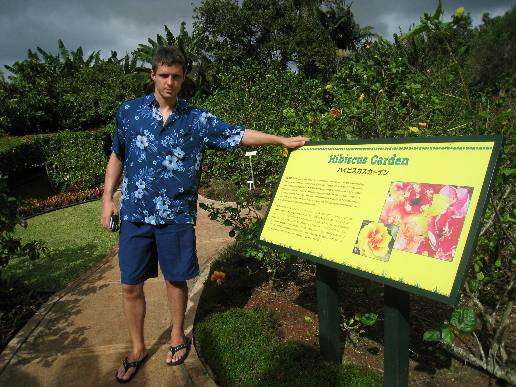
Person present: Yes